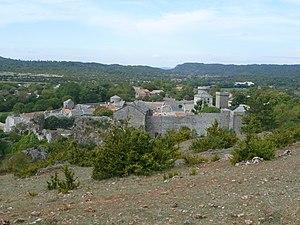
Remparts est du village vus depuis le moulin à vent. Sur la droite on distingue le cloché de l'église ""Saint Christol"" ainsi que la tour carré Nord de la porte principale dite ""Portal d'Amoun"""